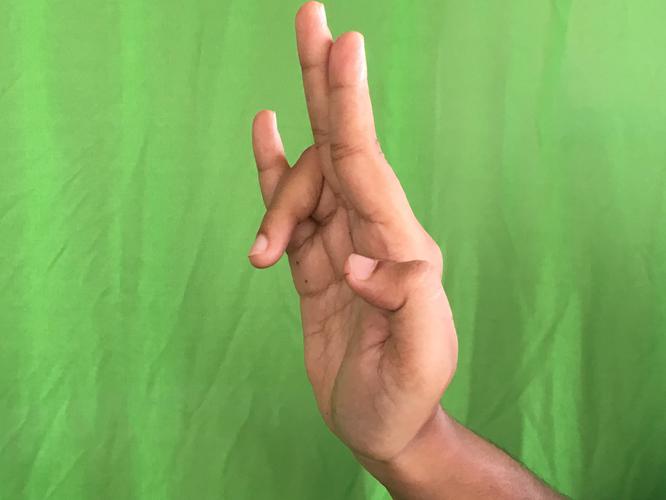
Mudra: Tripathaka
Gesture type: single_hand